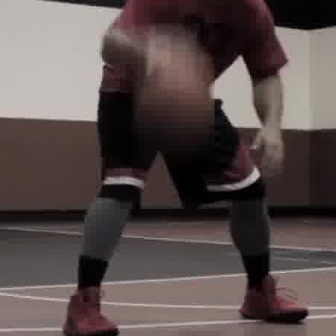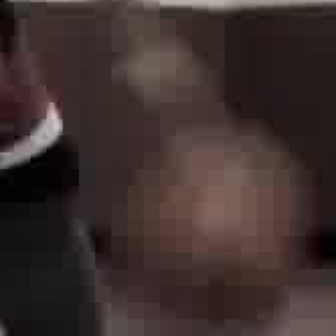
  Please identify the target specified by the bounding box [133,69,208,144] in the first image and locate it in the second image. Return the coordinates in [x_min,y_min,x_max,y_max] format.
Answer: [109,122,314,327]